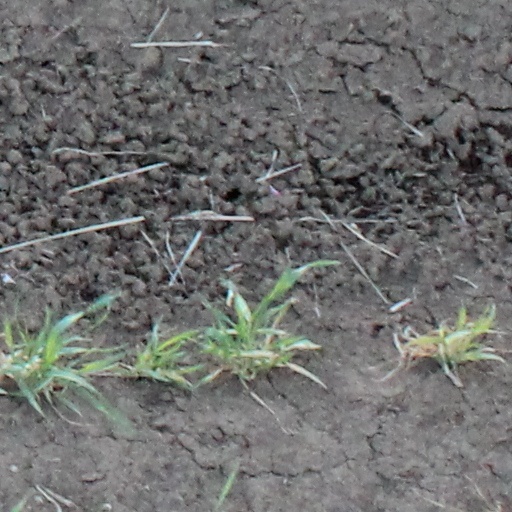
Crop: wheat